Nicola Lacorte

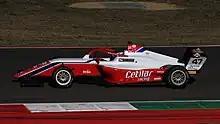
Lacorte driving at the Mugello Circuit during the 2023 Italian F4 Championship.

Lacorte signed with Prema Racing in 2023 to compete in Formula 4 UAE and Italian F4. In the former, the Italian did not have a very successful campaign; he only managed two points finishes and was 24th in the standings with five points. In his main campaign, he started the season well with a third placed podium in the first race in Imola. He proceeded to take his first win during the third race after polesitter and teammate Ugo Ugochukwu was eliminated on the opening lap. However, those were his only podiums of the season, as Lacorte placed ninth in the standings with only seven further points finishes.